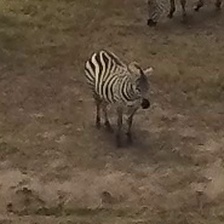
Pose orientation: front-right